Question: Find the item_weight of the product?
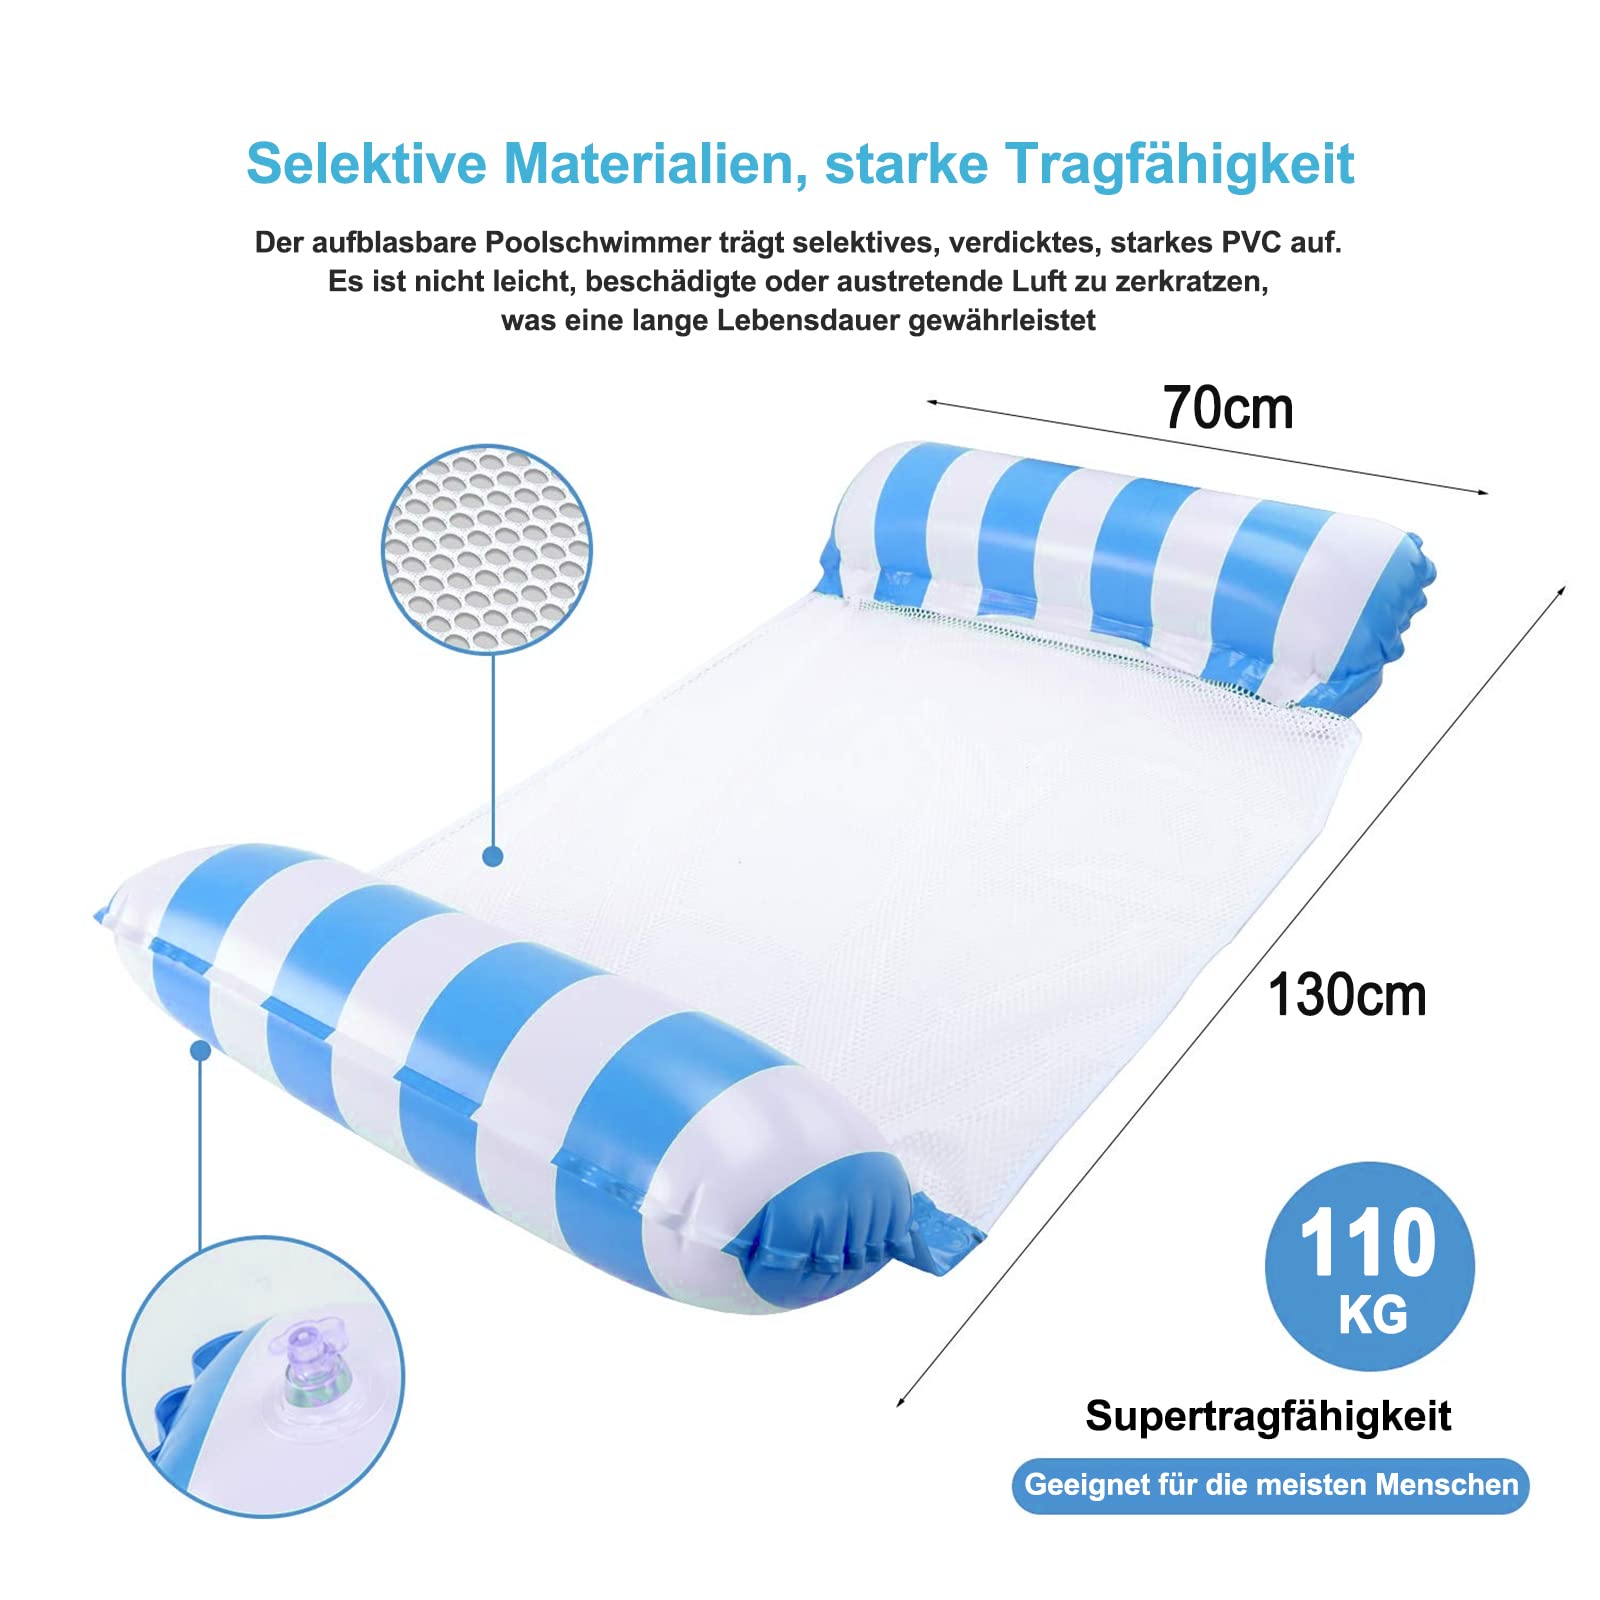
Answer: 110.0 kilogram